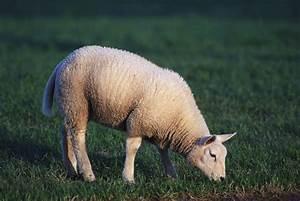
sheep